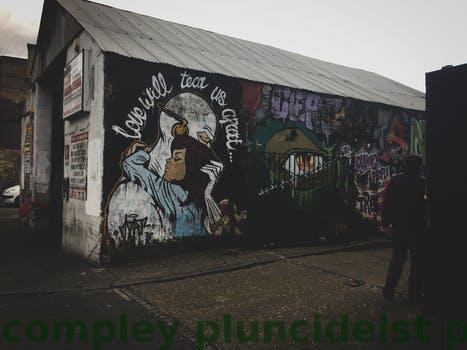
Label: Watermark